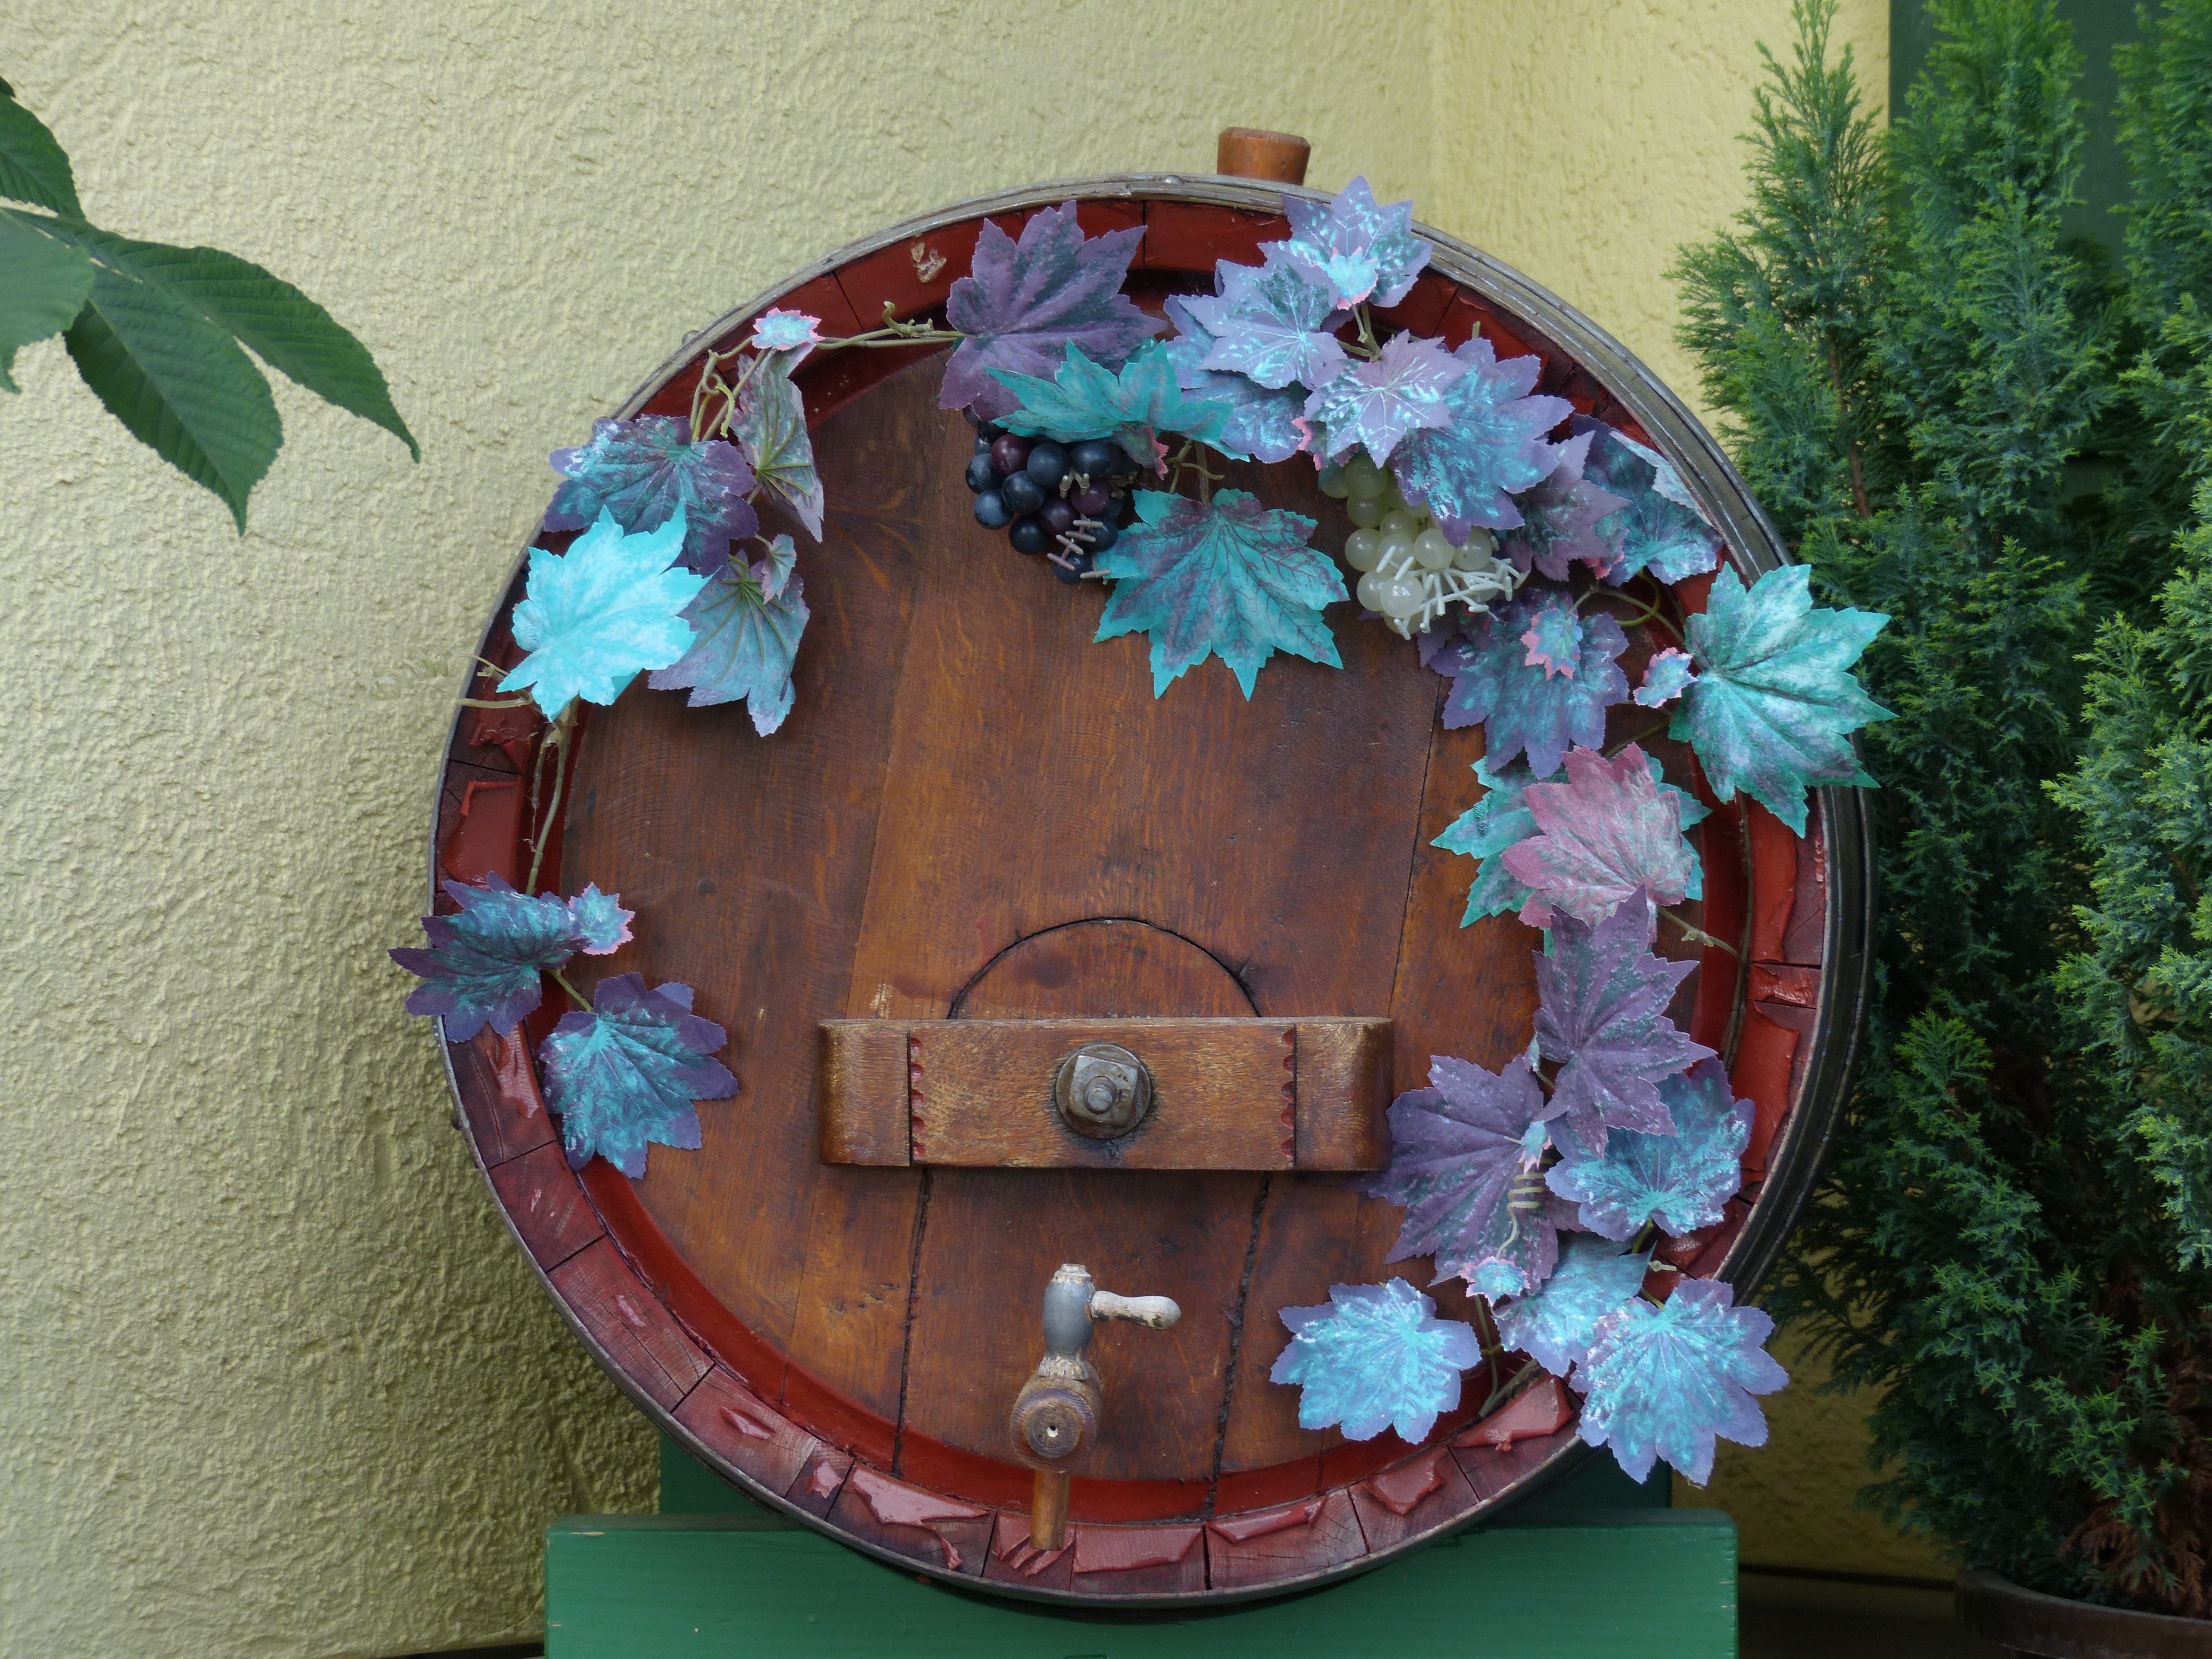
wine, flower, blue, barrel, christmas decoration, art, wooden barrels, wine barrel, man made object